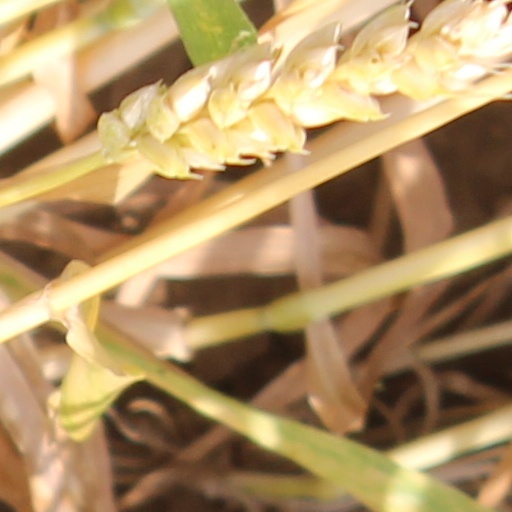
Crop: wheat